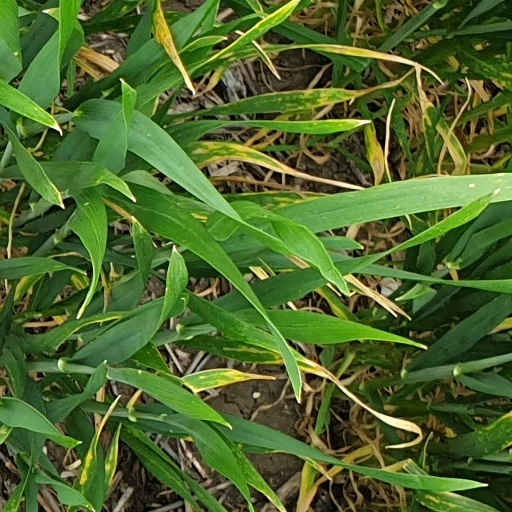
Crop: wheat